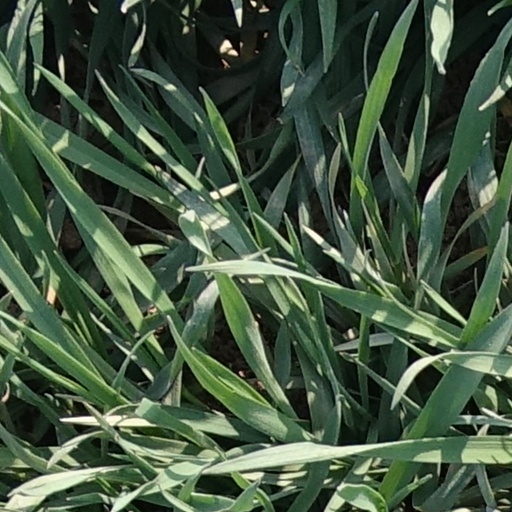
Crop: wheat